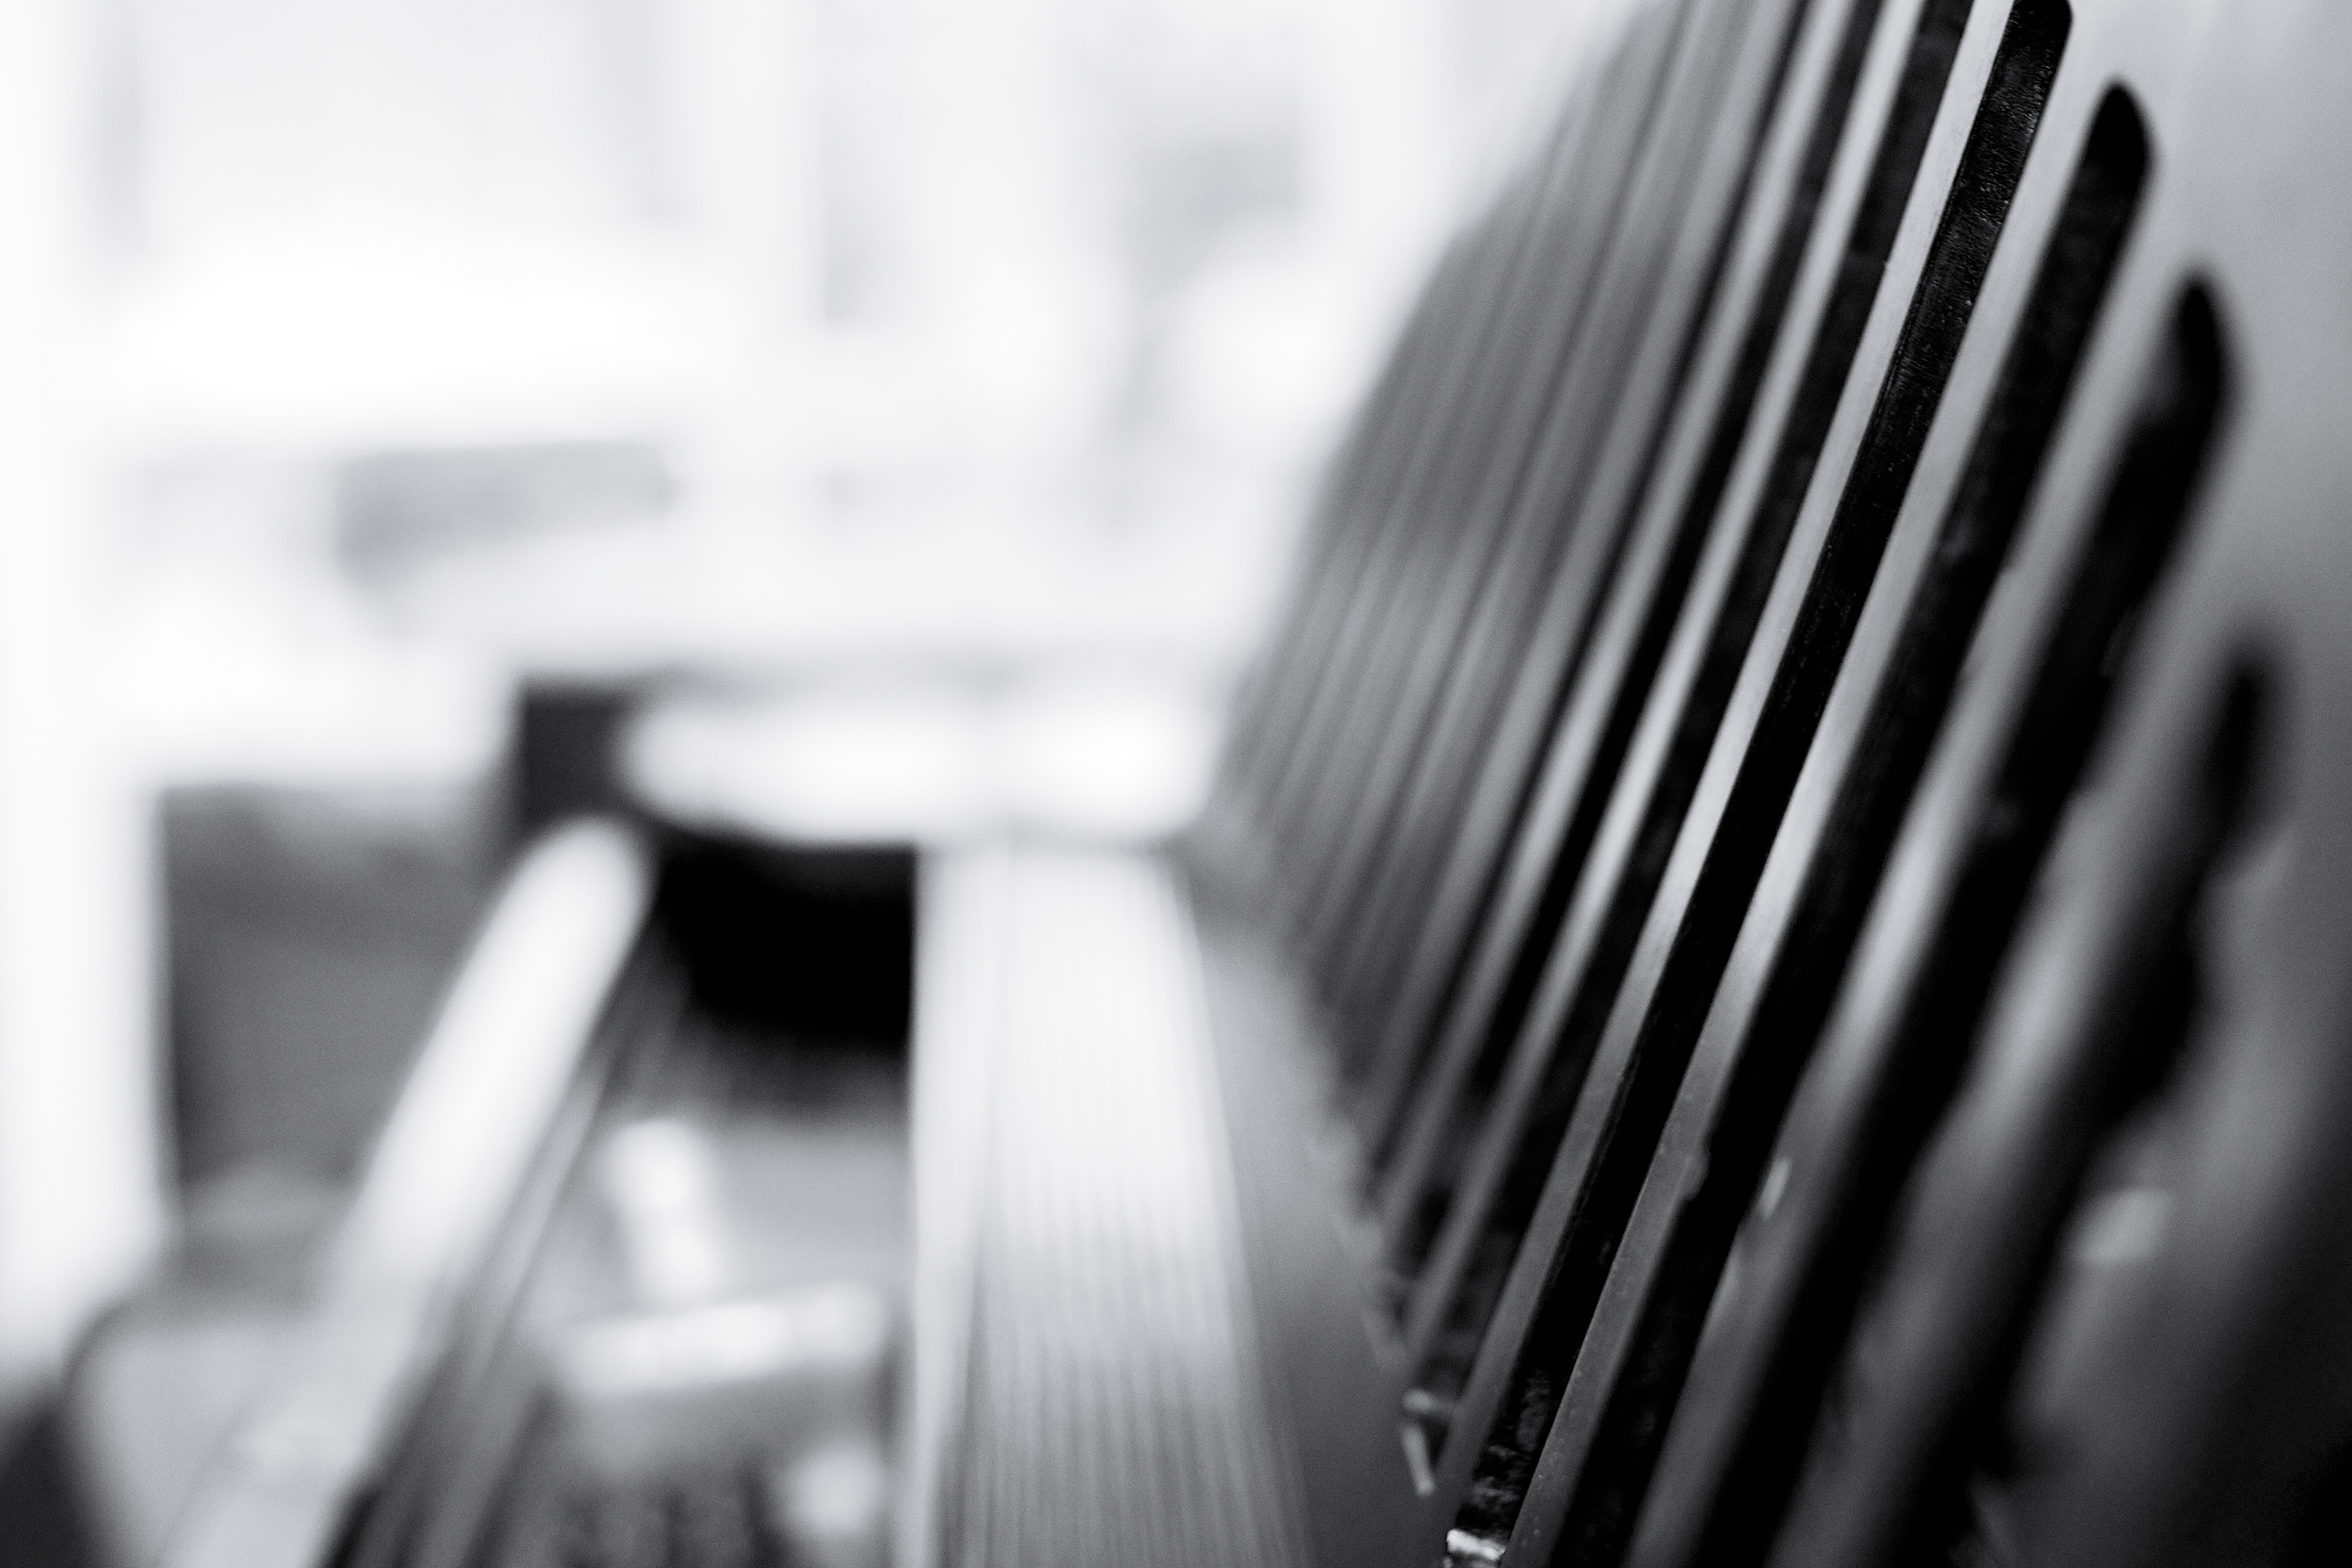
light, black and white, wood, white, photography, piano, black, monochrome, close up, bw, blackwhite, lines, silver, 35mm, sony, linear, a700, powdermillhotel, monochrome photography